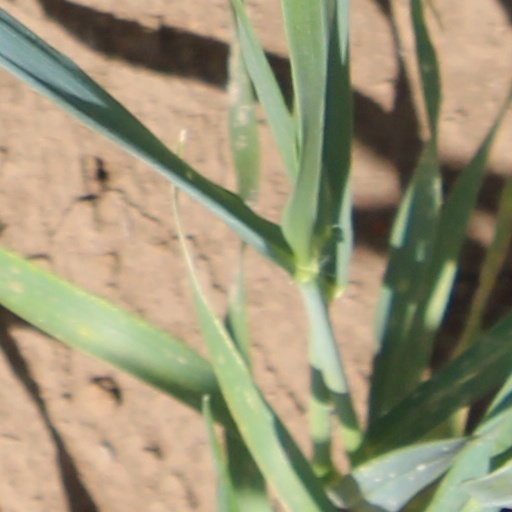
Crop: wheat